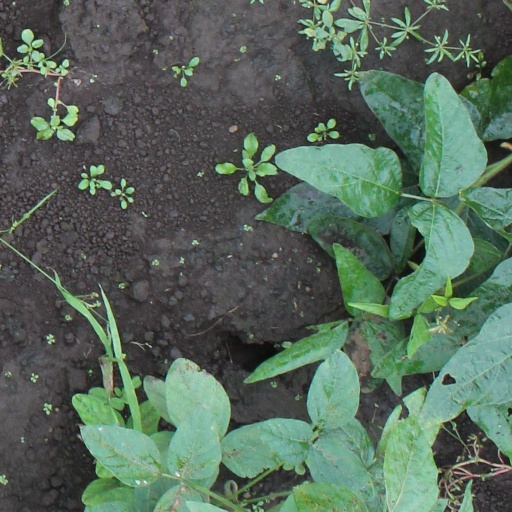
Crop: soybean